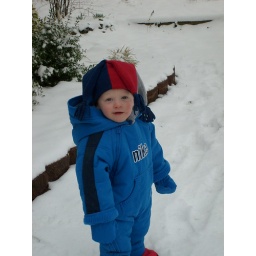
red cheeks, red in the hat